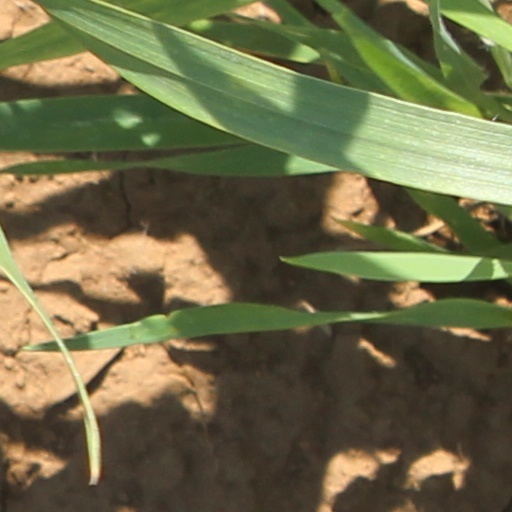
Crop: wheat